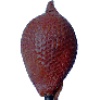
Label: salak